Rimsky-Korsakov Archipelago

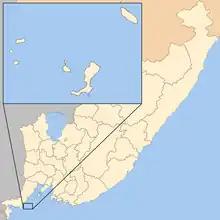

Rimsky-Korsakov Archipelago is a group of six small islands and few "kekurs" (rocky islets) in Peter the Great Gulf of Sea of Japan under administration of Khasansky District. Islands are located approximately to southwest of Vladivostok.